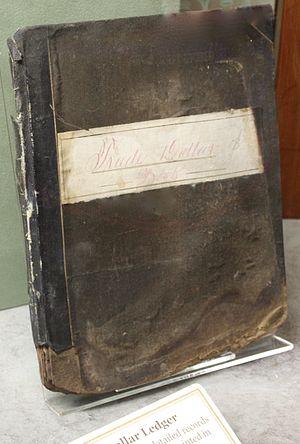
La pièce de 1 dollar commercial américain est une pièce de monnaie en dollars frappée par la Monnaie des États-Unis pour concurrencer d'autres pièces de monnaie commerciales en argent qui étaient déjà populaires en Asie de l'Est. L'idée naît dans les années 1860, lorsque le prix de l'argent commence à baisser en raison de l'augmentation des exploitations minières dans l'ouest des États-Unis. Un projet de loi prévoyant en partie l'émission du dollar commercial est présenté au Congrès, où il est approuvé et plus tard promulgué sous le nom de Coinage Act of 1873. Cette loi donne également cours légal aux dollars commerciaux, jusqu'à cinq dollars, sur le territoire des États-Unis. Un certain nombre de dessins sont envisagés, et un avers, ainsi qu'un revers, créés par William Barber sont sélectionnés.